Scandinavian theatre of World War II

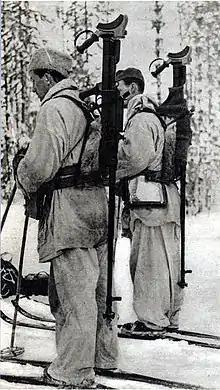
Swedish volunteers during the Winter War with anti-tank rifles Boys

Among the members of Mot Dag were many influential Norwegian politicians, such as Prime Ministers Einar Gerhardsen, who resigned in 1963 due to an environmental disaster in the Svalbard, Oscar Torp, and John Lyng, the father of Gro Harlem Brundtland, and Defense Secretary Gudmund Harlem. Also part of Mot Dag were Haakon Lie, long-time secretary of the Arbeidernes Partei, Oslo mayor Brynjulf Bull, and the German Willy Brandt, future German chancellor. Brandt, whose real name was Herbert Frahm, was at the time a refugee in Norway due to his anti-Nazi activities in Germany, had joined the movement, and obtained Norwegian citizenship under his new name; he was captured during the invasion wearing a Norwegian uniform but was released without being identified and took refuge in Sweden.